Binalonan

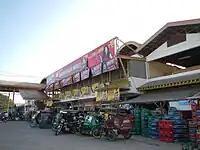
Public Market

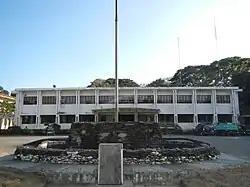
Binalonan Town Hall

Binalonan, belonging to the fifth congressional district of the province of Pangasinan, is governed by a mayor designated as its local chief executive and by a municipal council as its legislative body in accordance with the Local Government Code. The mayor, vice mayor, and the councilors are elected directly by the people through an election which is being held every three years.